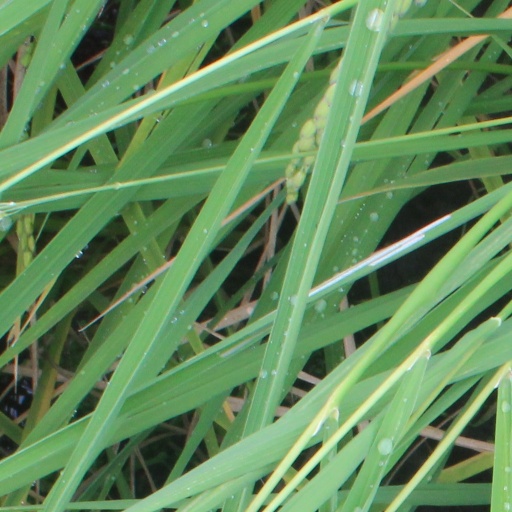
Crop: rice